Kameničky

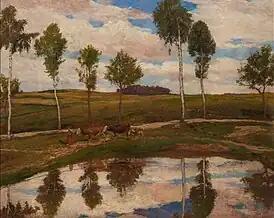
The painting "At Home in Kameničky" by Antonín Slavíček

The main landmark of Kameničky is the Church of the Holy Trinity. It was built in the Baroque style in 1764–1766, when it replaced an old wooden church. The complex around the church contains a monument to World War I victims and valuable statues of St. John of Nepomuk from 1723 and St. Florian from 1779.